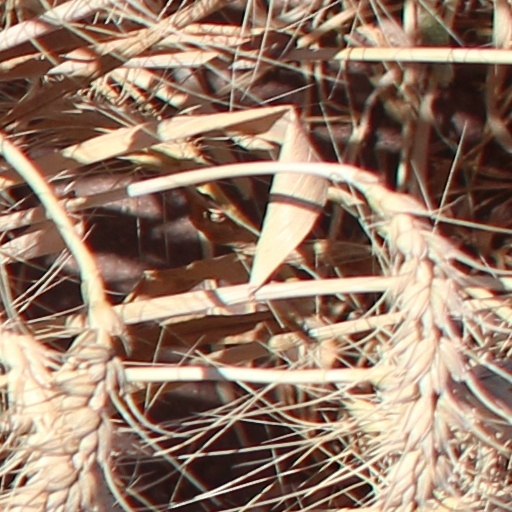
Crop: wheat